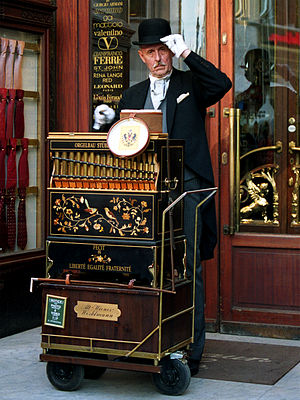
Lirekasse
Lirekassemand med lirekasse i Wien, Østrig.
En lirekasse er et mekanisk musikinstrument, der består af et lille pibeorgel der spilles ved hjælp af en stiftvalse, eller kartonrulle med huller, som styrer lufttilførslen. Valsen eller rullen drejes af et håndsving, der samtidig trækker en blæsebælg, der giver luft til piberne.